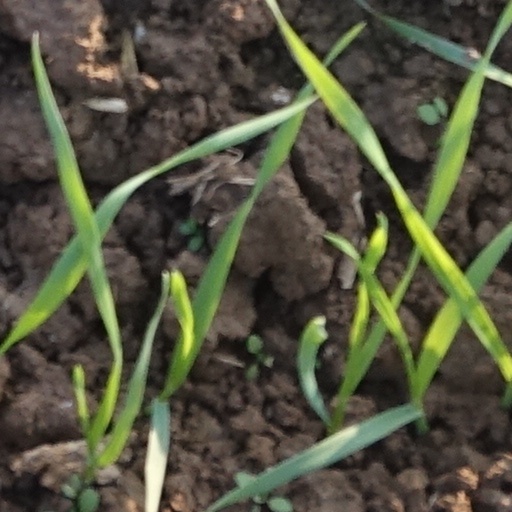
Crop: wheat